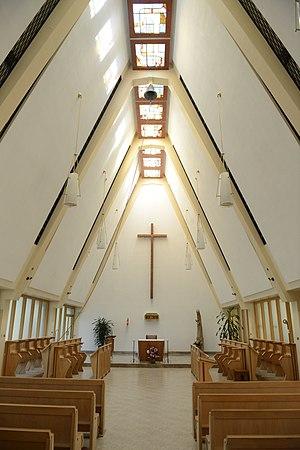
Intérieur de l'église abbatiale de l'Abbaye cistercienne Notre-Dame de Nazareth à Rougemont
L'Abbaye Notre-Dame de Nazareth est une abbaye cistercienne, de l'Ordre de Cîteaux, située à Rougemont, Québec, Canada. Elle est fondée en 1932 par l'antique abbaye de Lérins sur l'île Saint-Honorat en face de Cannes en France. Elle fait partie de la Congrégation cistercienne de l'Immaculée Conception dont font partie l'Abbaye de Lérins, l'Abbaye de Sénanque, l'Abbaye de Castagniers, l'Abbaye de Rieunette, toutes quatre situées en France ainsi que le prieuré de Prad'Mill en Italie et l'Abbaye de My Ca au Vietnam.